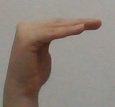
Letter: haa